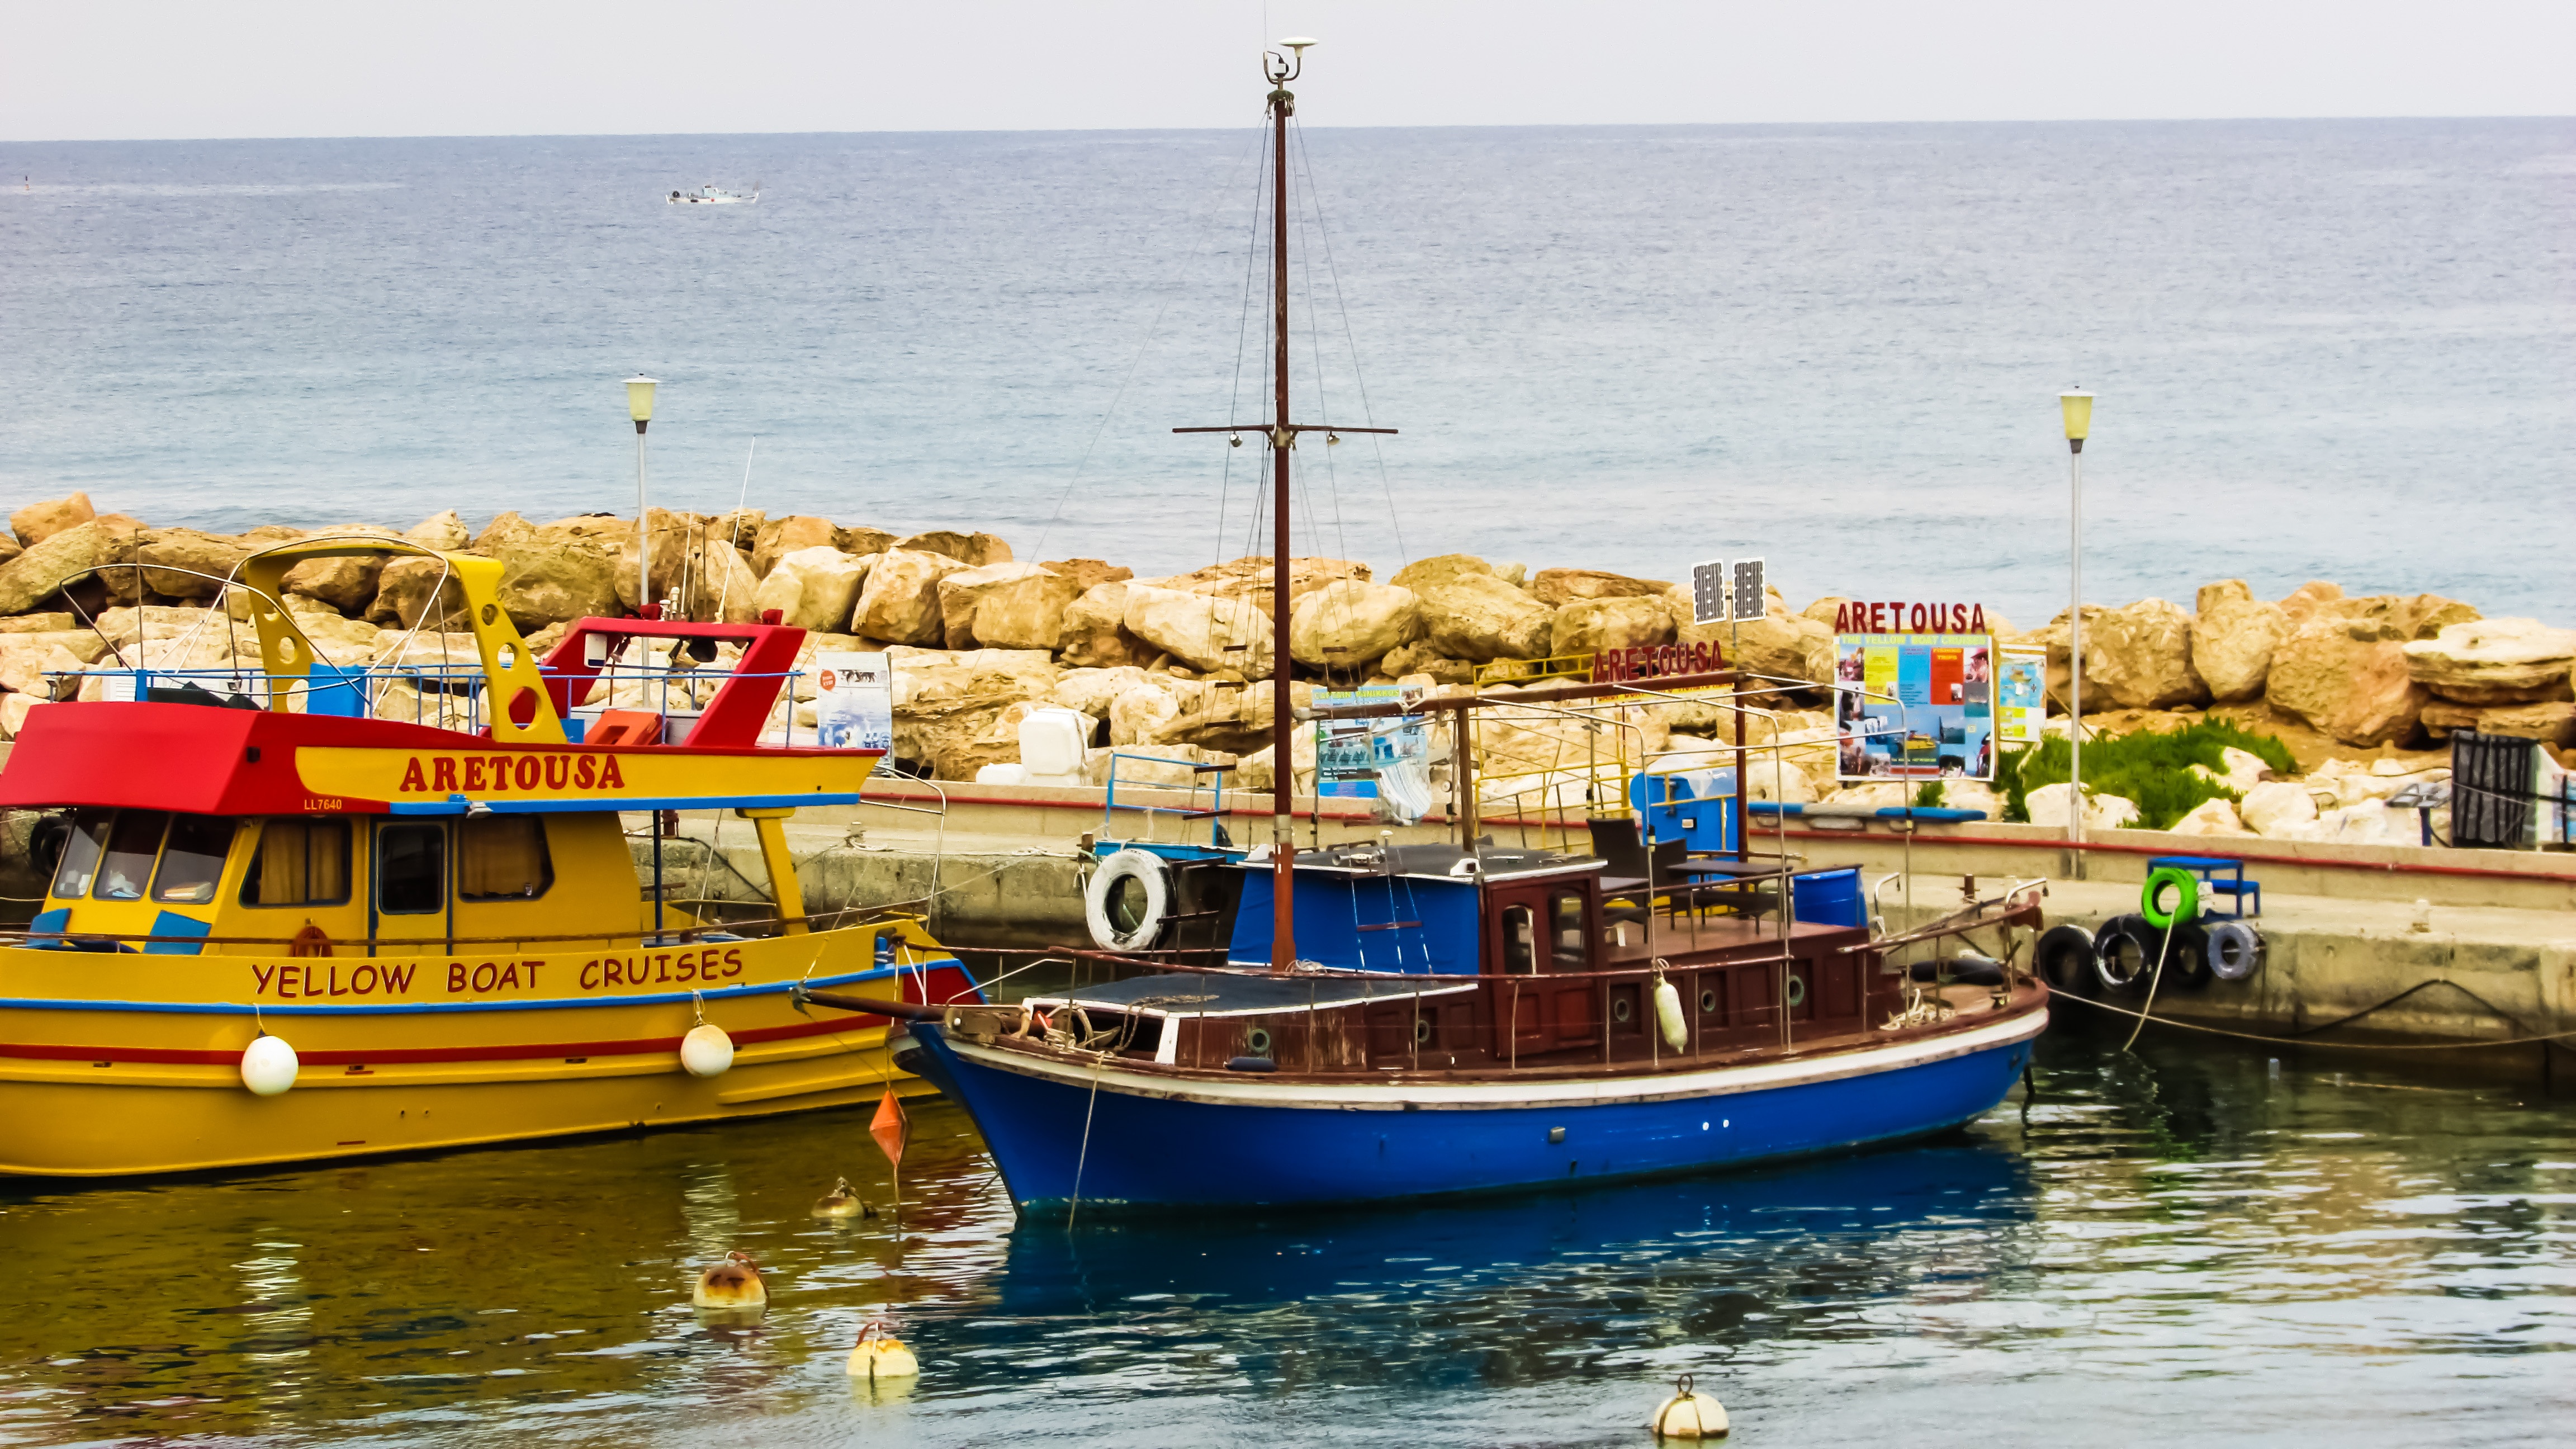
beach, sea, coast, boat, vacation, travel, vehicle, bay, harbor, harbour, blue, tourism, waterway, body of water, boating, watercraft, cyprus, fishing vessel, cruise boat, protaras, long tail boat